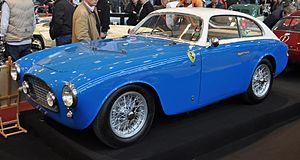
La Ferrari 225 S est une automobile du constructeur italien Ferrari sortie en 1952, modèle intermédiaire entre la 212 et la 250.